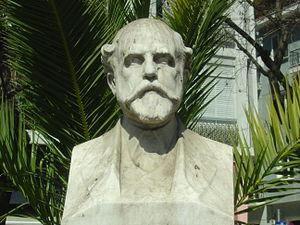
Pétros Roúmpos était un sculpteur, peintre et illustrateur grec. Né à Georgitsi en 1873, Il a étudié la peinture et la sculpture à l'Ecole des Beaux-Arts d'Athènes auprès de Nikiforos Lytras et Georgios Vroutos.
Loréntzos Mavílis né en 1860 à Ithaque et décédé le 29 novembre 1912 près de Ioannina lors des combats de la Première Guerre balkanique est un poète, un homme politique et un militaire grec.